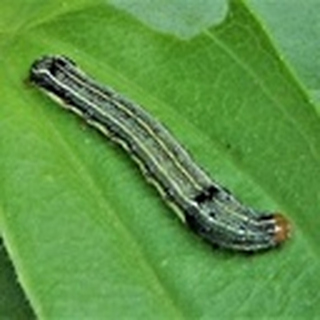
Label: cotton_army_worm